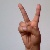
The image shows a hand gesture representing the letter 'V' in Indian Sign Language.